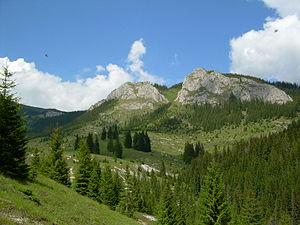
Les monts Apuseni sont une chaîne de montagne située dans la région de Transylvanie, en Roumanie. Elle fait partie des Carpates occidentales roumaines.
Les parcs naturels en Roumanie sont des aires protégées régies par la: